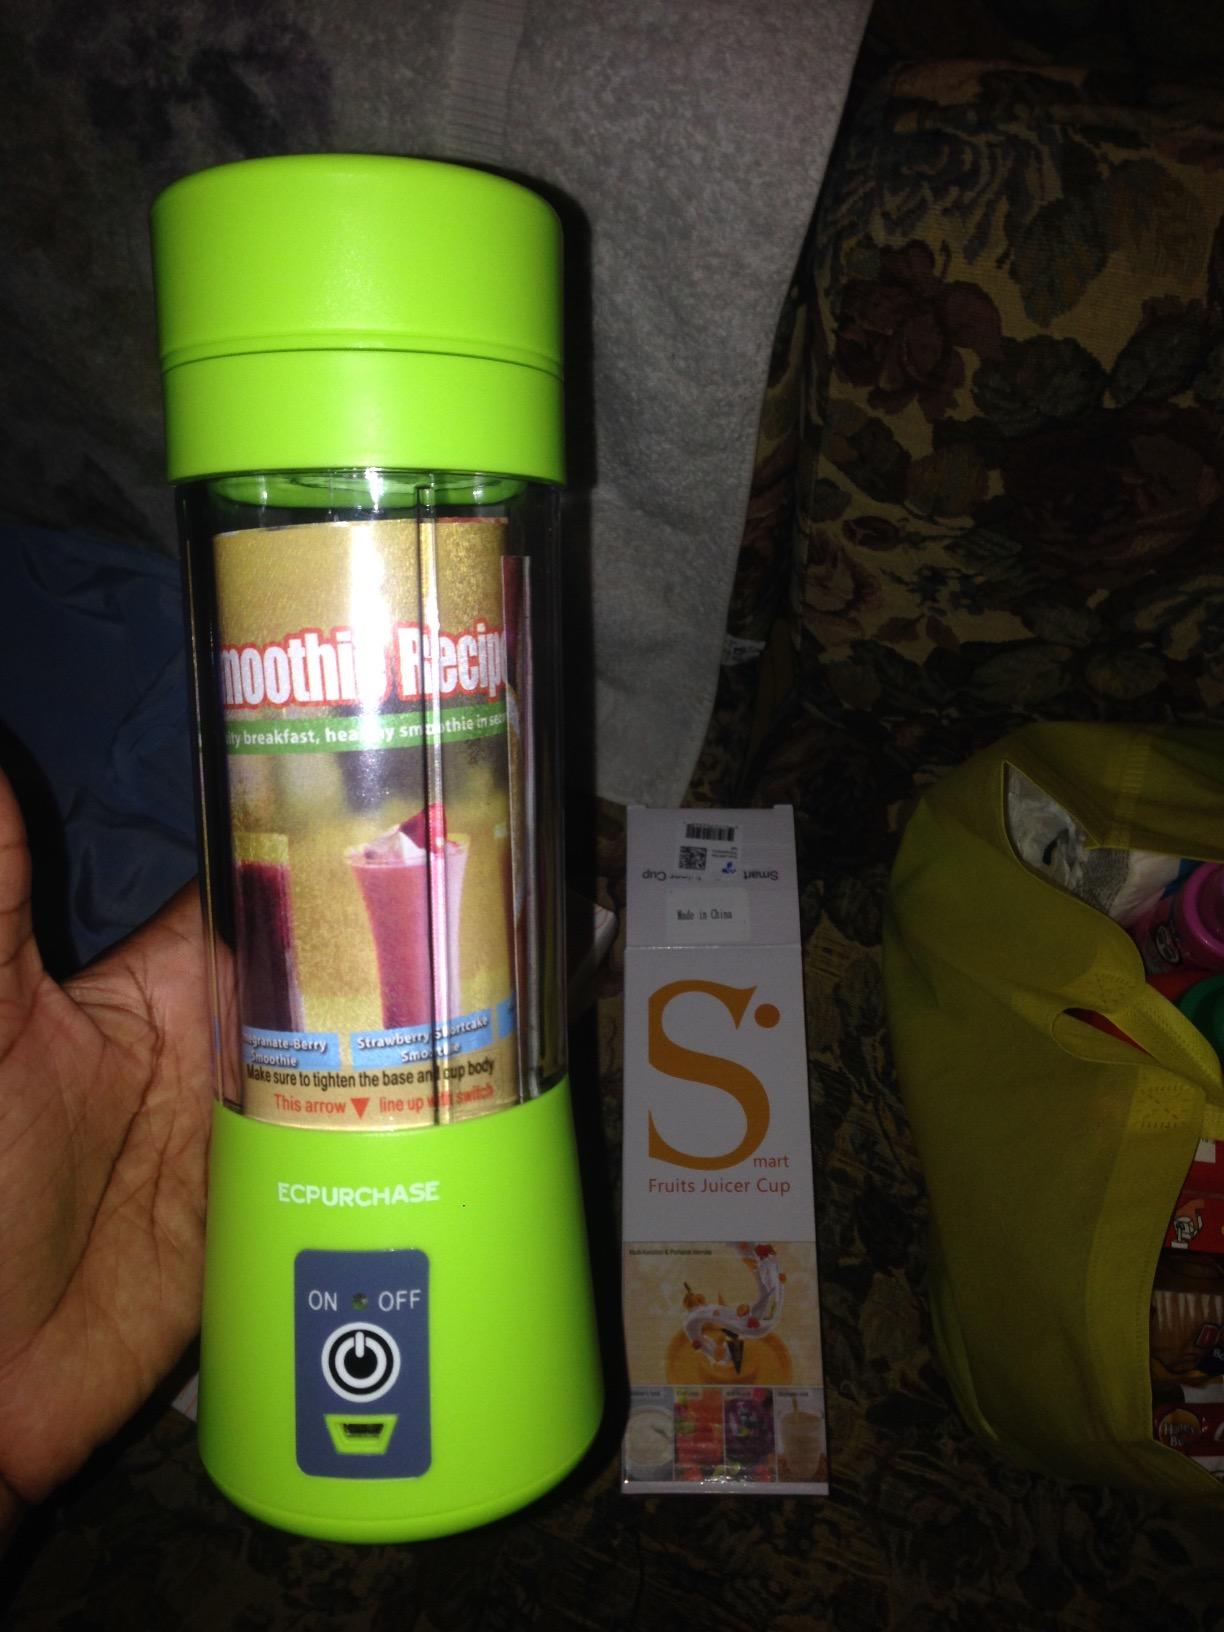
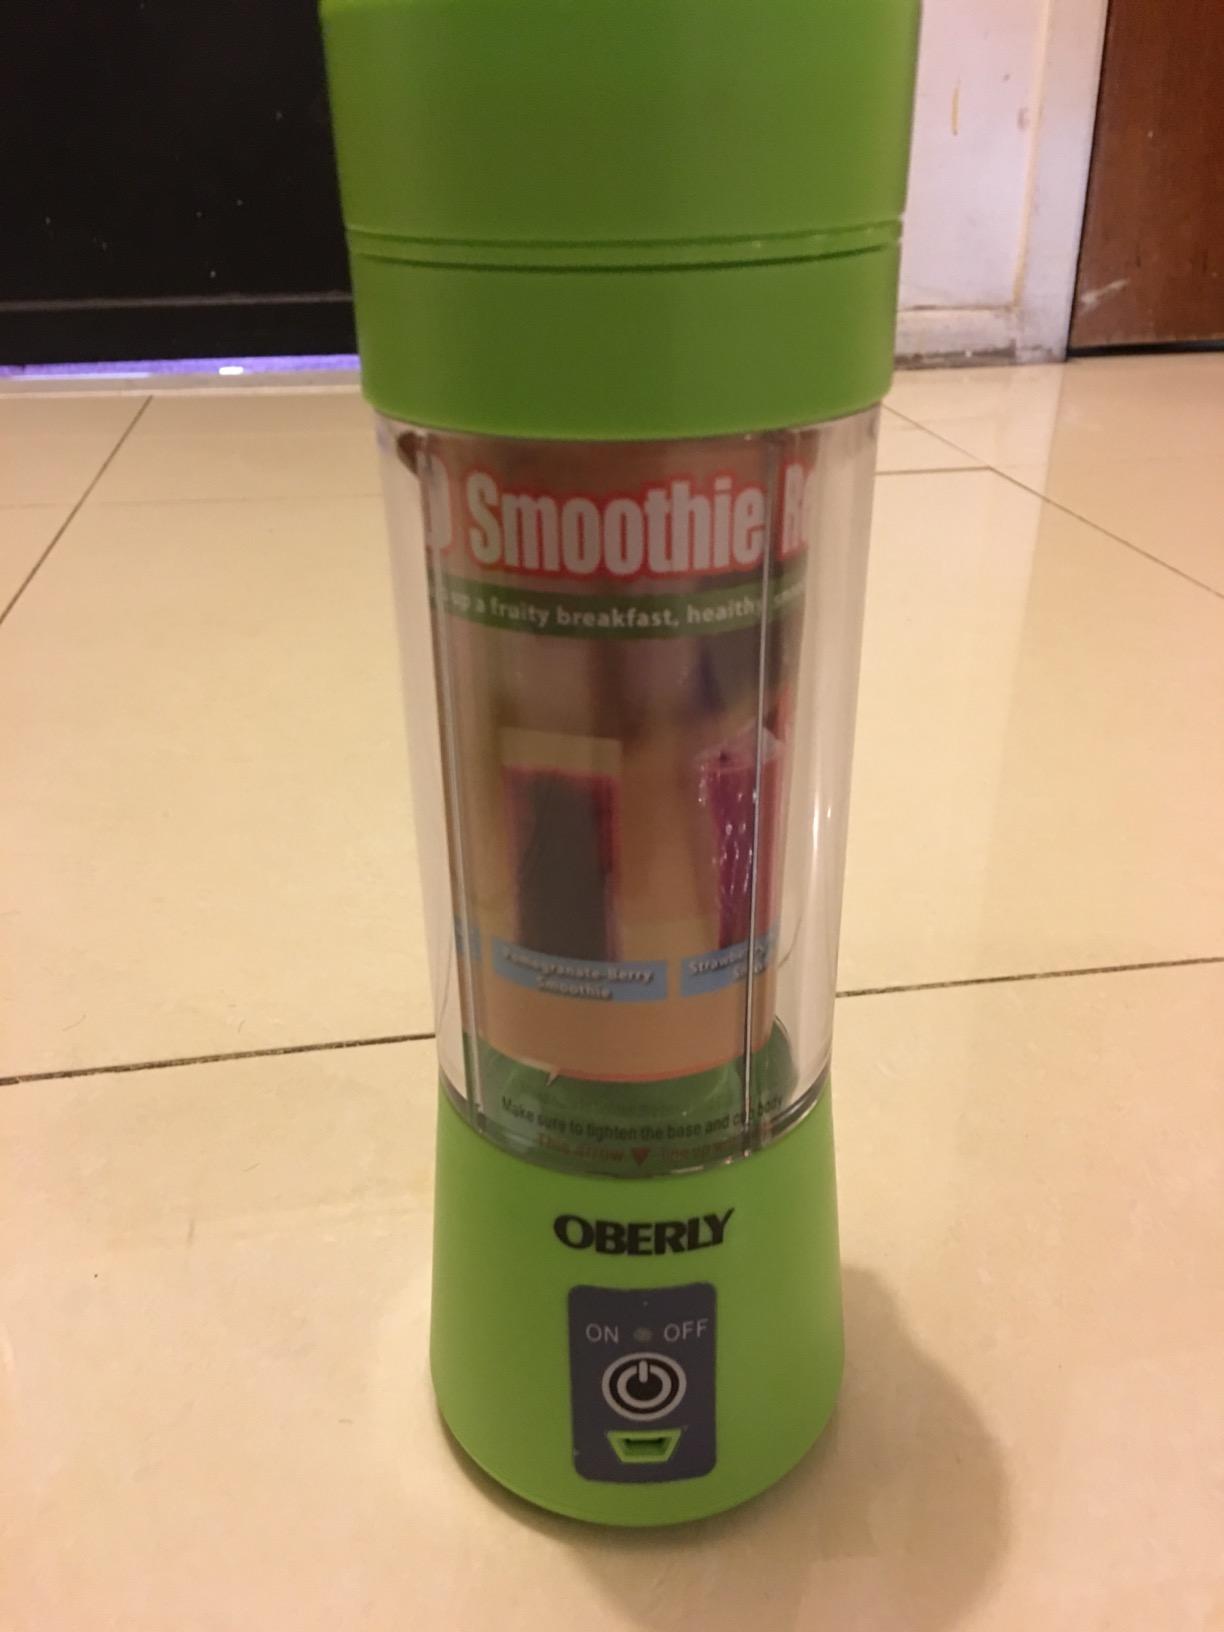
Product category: items_blender
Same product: no